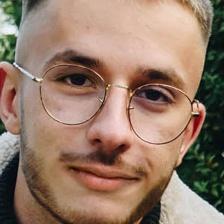
Label: faces